Answer in natural language. Considering the relative positions, is black lshaped countertop above or below Doorway? Choose between the following options: above or below
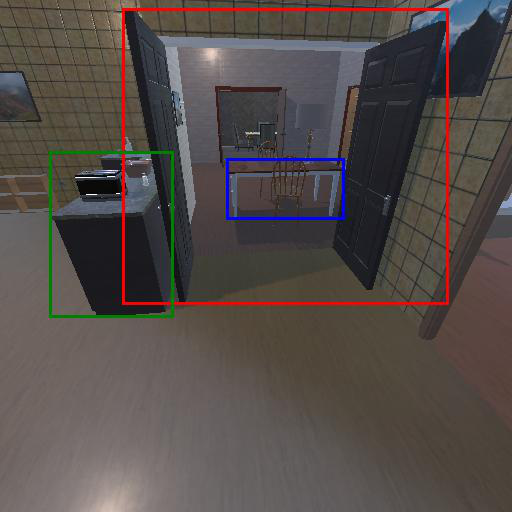
<answer>above</answer>